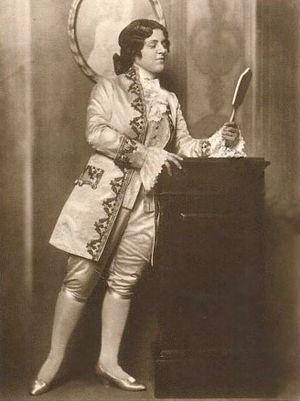
Lotte Stein était une actrice allemande.